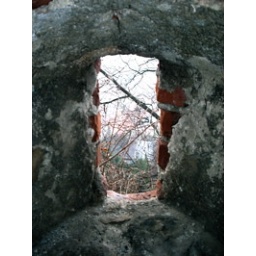
A window in a wall of Trencin, Slovakia 2008.